Alexander Toponce

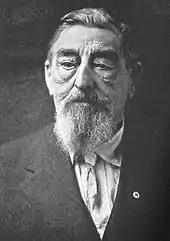
Alexander Toponce portrait

Alexander Toponce (November 10, 1839 – May 13, 1923) was an American pioneer in the Intermountain West region of the United States. His family immigrated to the United States from Belfort, France when he was seven and Alexander left home about three years later. He worked as a laborer for several years, mostly in the logging and lumber business, before becoming a teamster, stagecoach driver and freight handler. Toponce headed west when he was about fifteen years old, first to Missouri and then to the northern Intermountain West. There, he ran freight and stagecoach outfits, owned livestock herds, sometimes tried his hand at mining, and invested in all manner of development projects. He is credited with opening or improving many early freight and stage routes throughout the region. Later in life, he mostly invested in mining properties while holding interests in land development companies. Over his lifetime, Toponce made and lost several fortunes, the result of bad weather, Indian raids, unpredictable prices and dishonest partners.